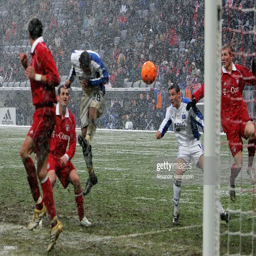
soccer player scores the winning goal during the match .